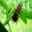
Label: caterpillar